List of tallest buildings in Mongolia

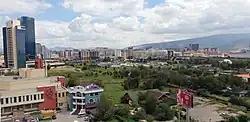
Shangri-La Center and National Amusement Park

Industrialization started in the 1930s in Mongolia (then the Mongolian People's Republic), with large-scale building construction starting in the 1960s-1970s, where the core of Ulaanbaatar was built. By the end of the communist era, Mongolia's tallest building was a 16-floor apartment building in Darkhan, constructed in 1985.